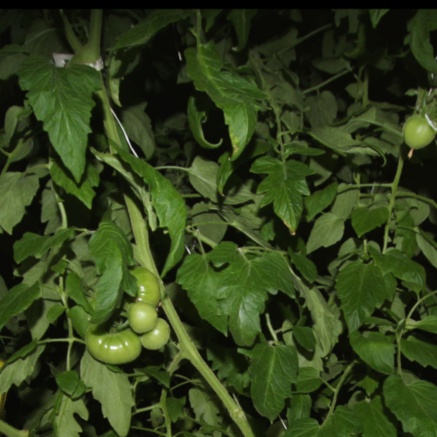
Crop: tomato